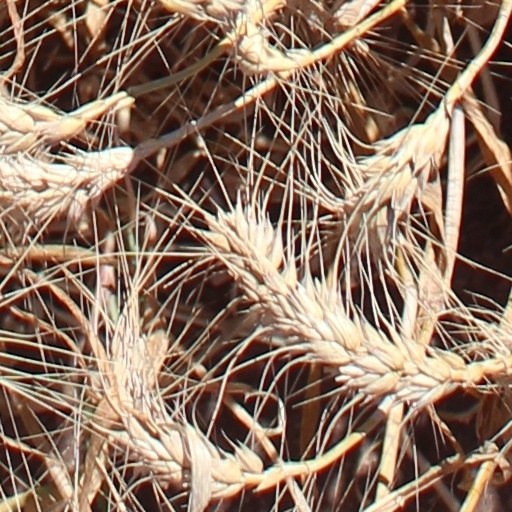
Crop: wheat